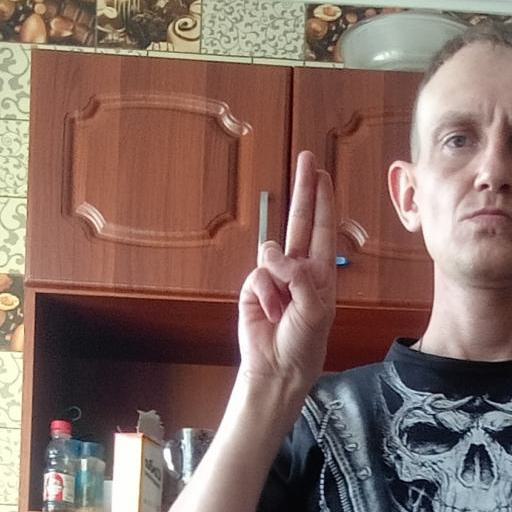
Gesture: two_up